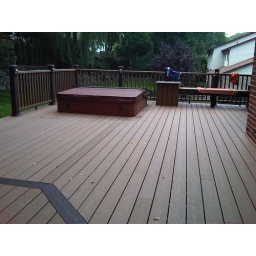
built in hot tub with Trex saddle decking and woodland brown trim